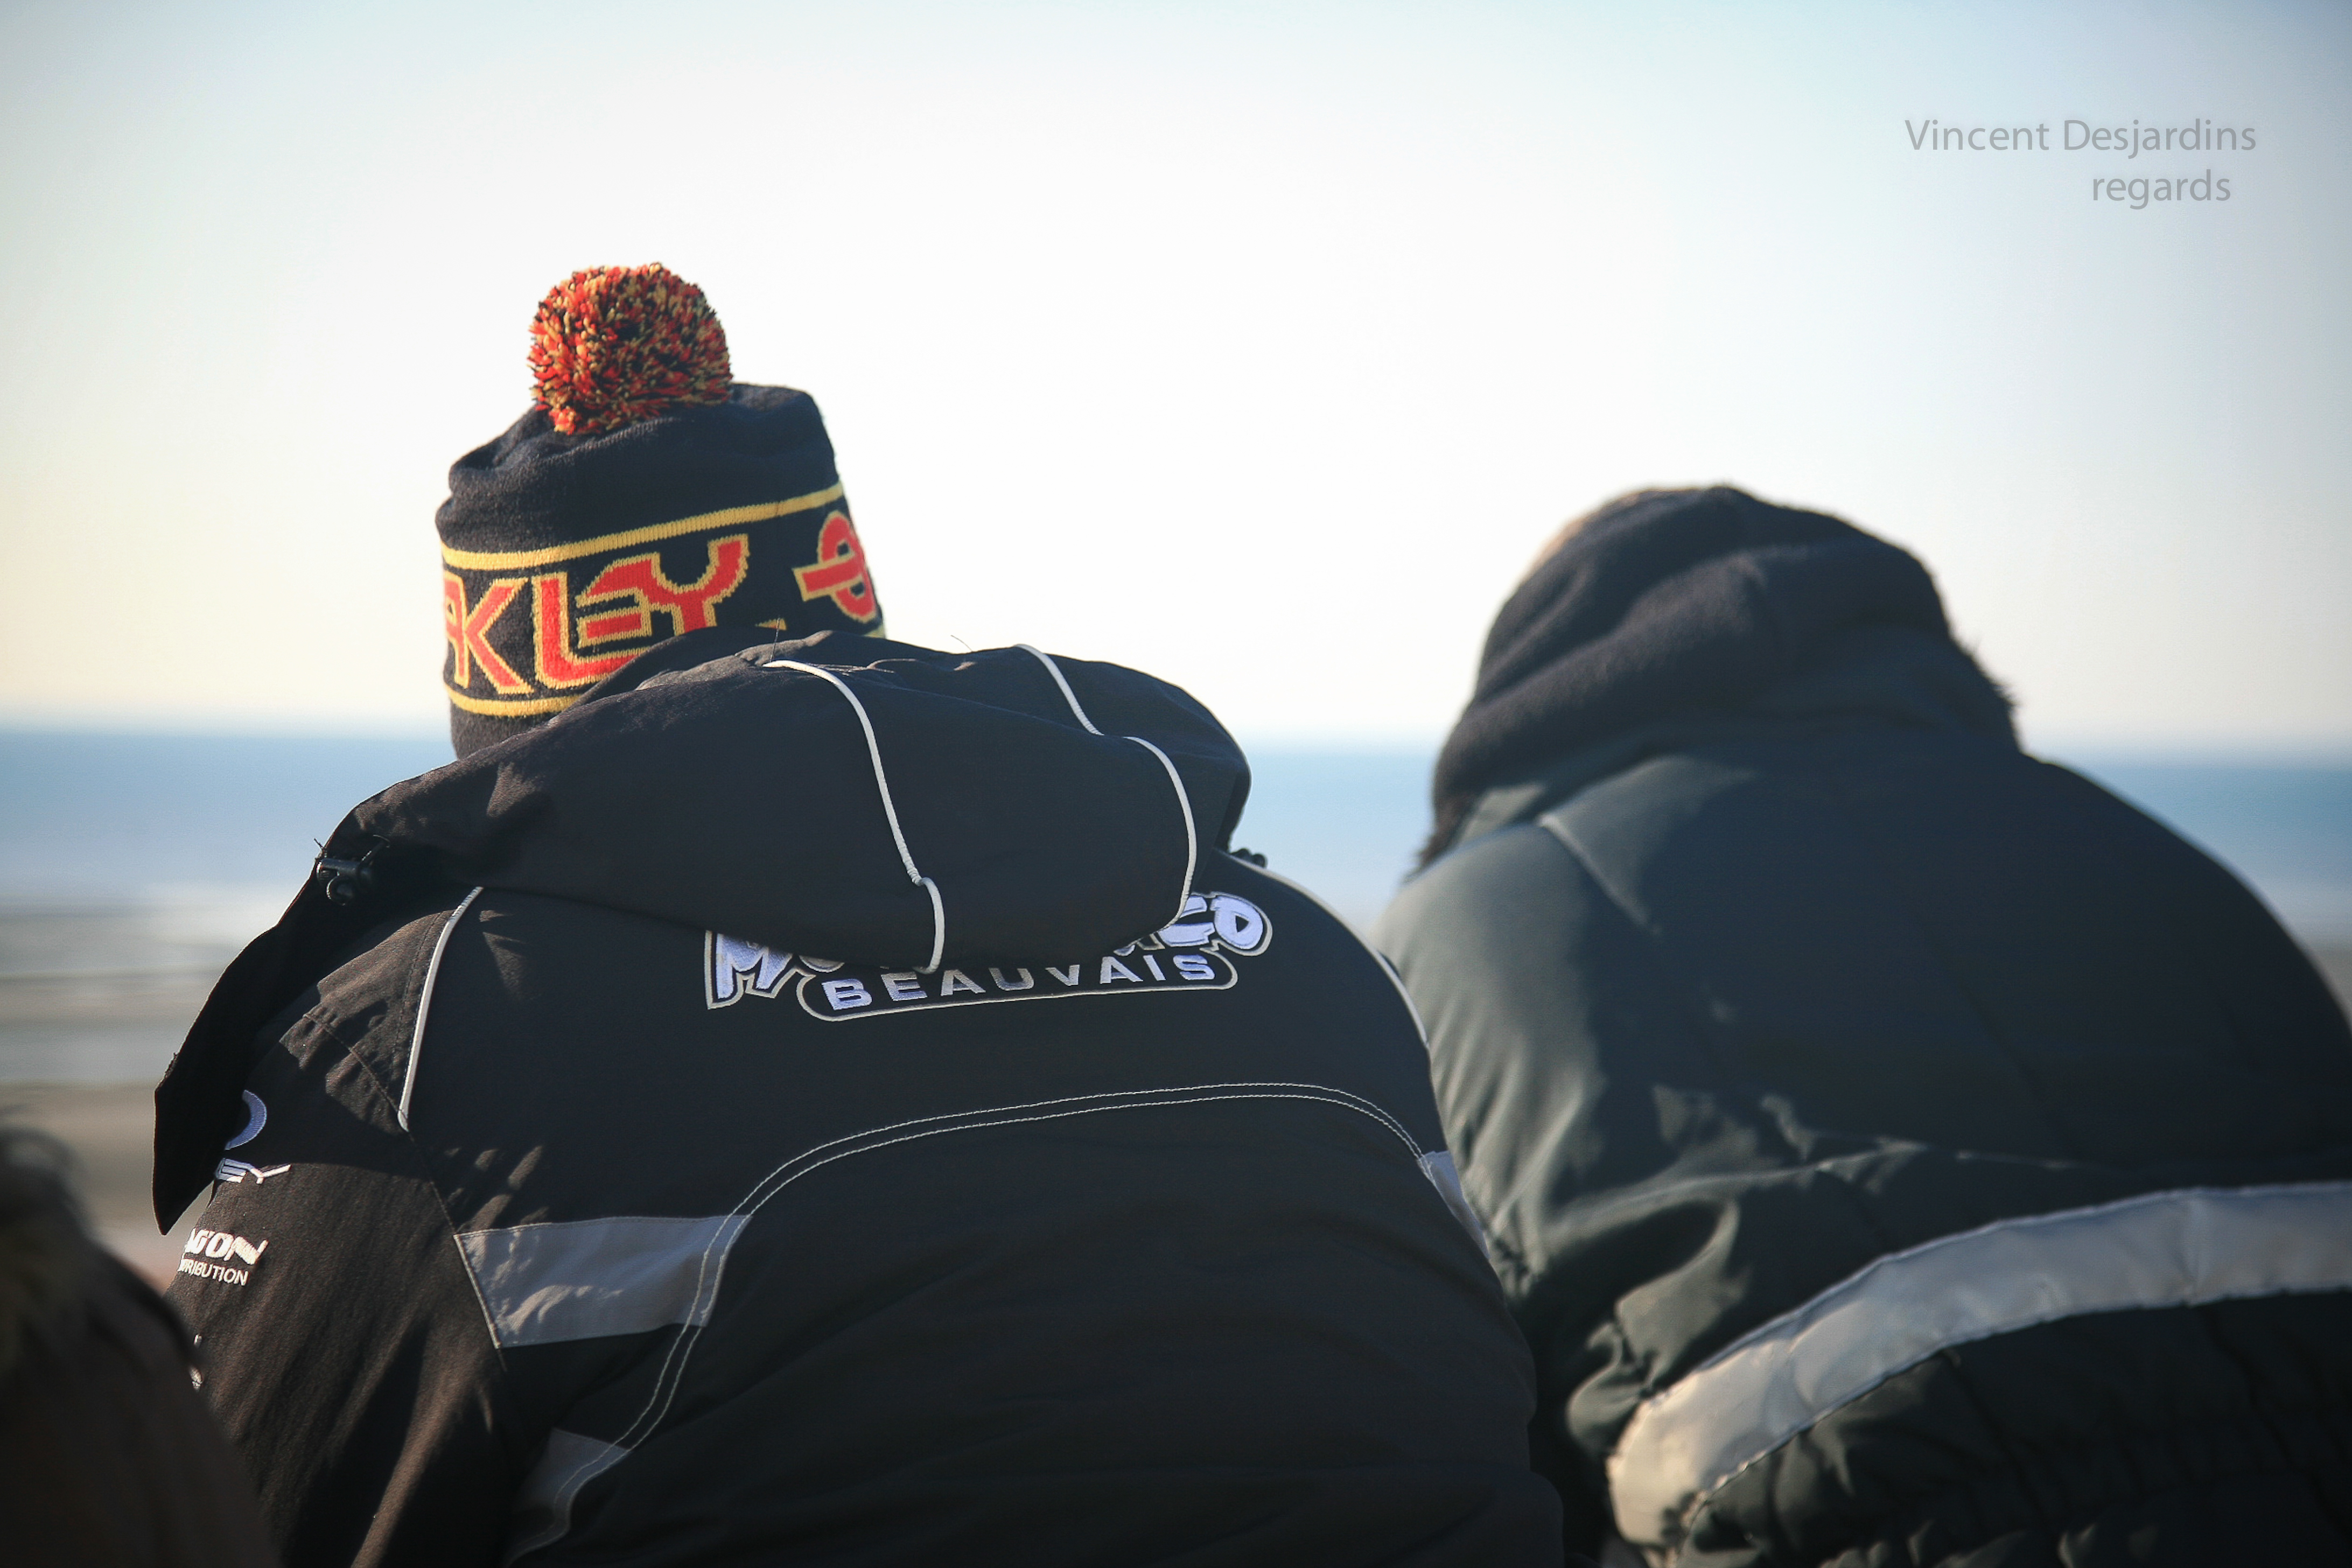
beach, water, snow, winter, cloud, sky, car, photography, adventure, vacation, france, ice, vehicle, extreme sport, headgear, plage, 2012, mer, fun, helmet, canon5d, enduro, ef24105mmf4lisusm, pasdecalais, cotedopale, englishchannel, stellaplage, manche, enduropale, spectateur, quarudo, motorandcofr, atmosphere of earth, personal protective equipment